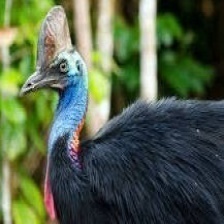
Species: CASSOWARY
Scientific name: CASUARIUS